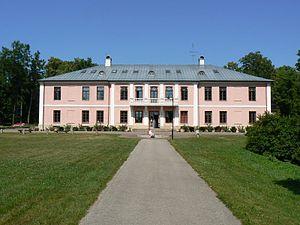
Le manoir de Testama est un ancien manoir seigneurial autrefois en Livonie, aujourd'hui en Estonie, situé à côté du village de Tõstamaa dans la province de Pärnu.
Voici une liste de manoirs en Estonie.